Answer in natural language. Estimate the real world distances between objects in the image. Which object is closer to twotiered metal cart (marked A), countertop c x (marked B) or brown top white leg dining table (marked C)? Choose between the following options: countertop c x (marked B) or brown top white leg dining table (marked C)
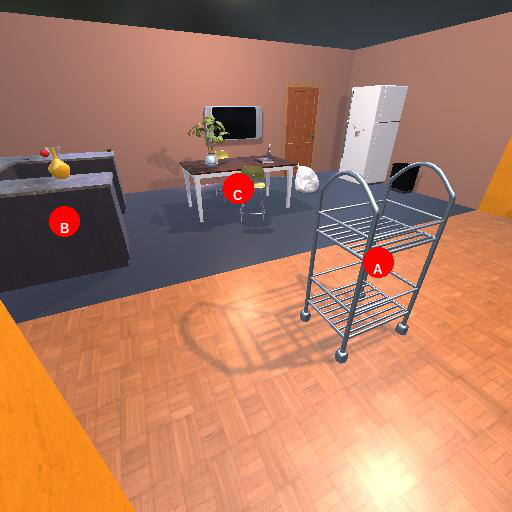
<answer>brown top white leg dining table (marked C)</answer>